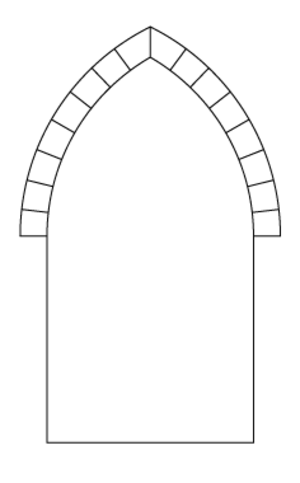
L’arc est l'élément d'ossature de directrice courbe ou polygonale, qui enjambe l'espace ouvert entre deux piliers ou murs en transmettant toute la charge qu'il supporte aux appuis, moyennant une force oblique dénommée « poussée ».
Ce lexique reprend le vocabulaire architectural, typologique et constructif, souvent commun, aux Arcs et voûtes